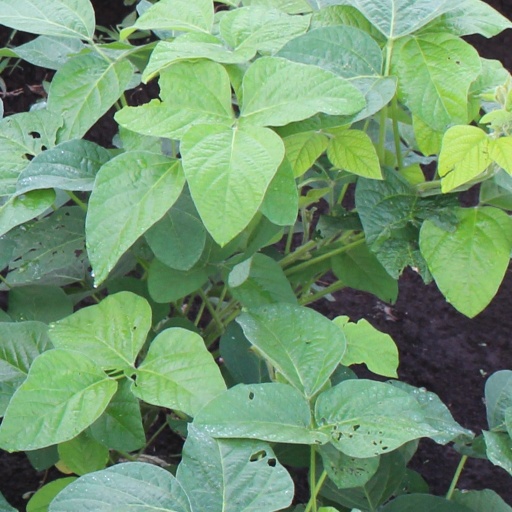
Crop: soybean